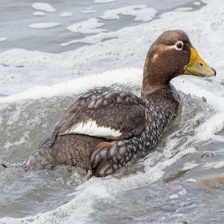
Species: STEAMER DUCK
Scientific name: TACHYERES
ImageNet parent category: drake